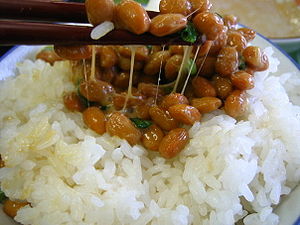
Nattō
Nattō spises som regel med ris.
Nattō er en traditionel japansk madret lavet af gærede soyabønner. Den er specielt populært som morgenmad. Nattō er rig på protein, og sammen med et andet soyabønneprodukt, miso, var nattō en vigtig næringskilde i det feudale Japan. Den stærke lugt og smag, og den klæbrige konsistens gør, at retten kræver nogen tilvænning. Nattō er særlig populært i de østlige regioner Hokkaidō, Tōhoku og Kantō.